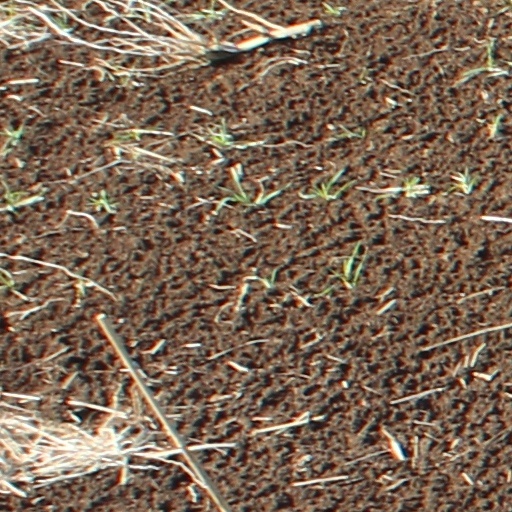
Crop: wheat